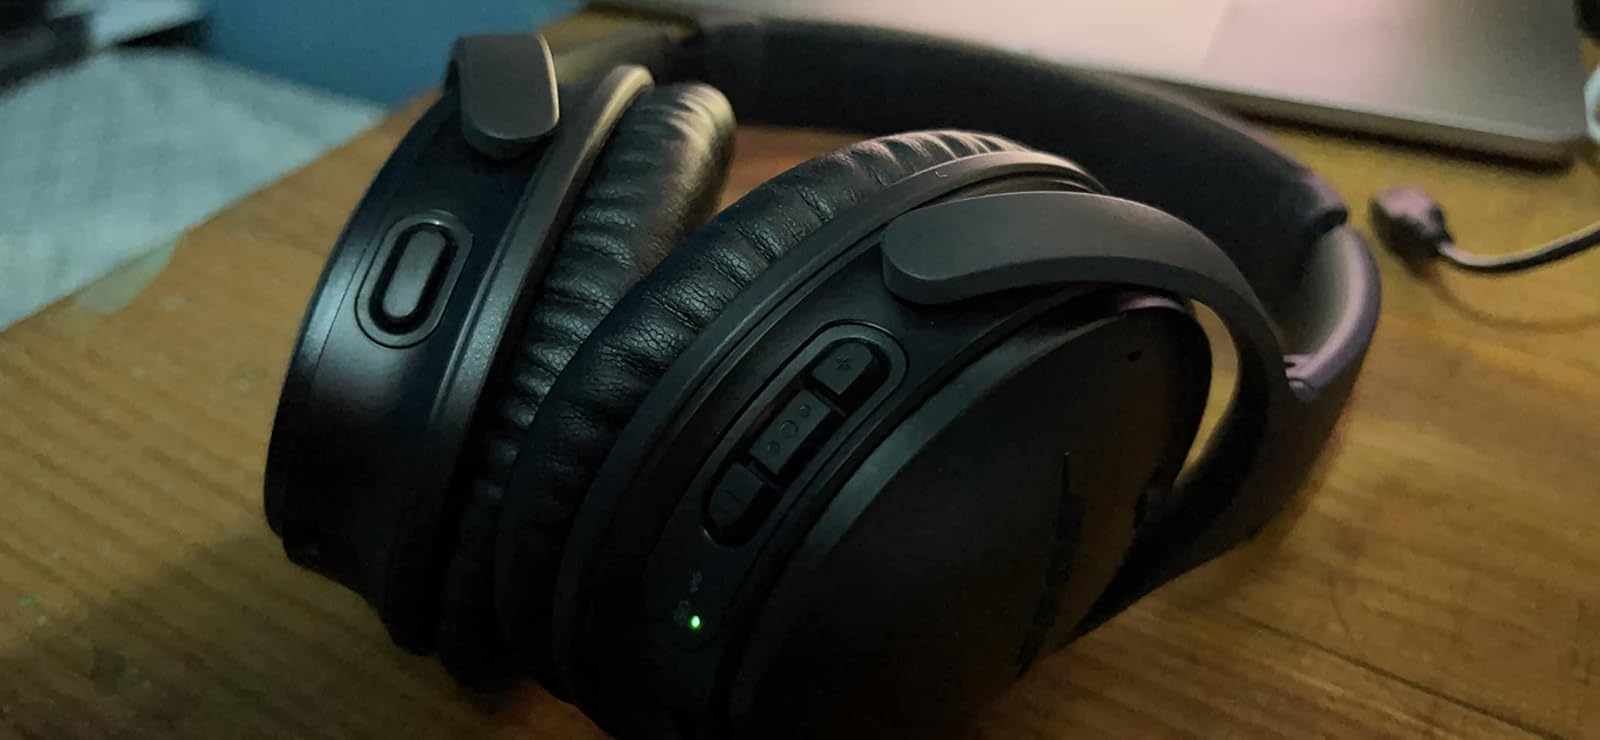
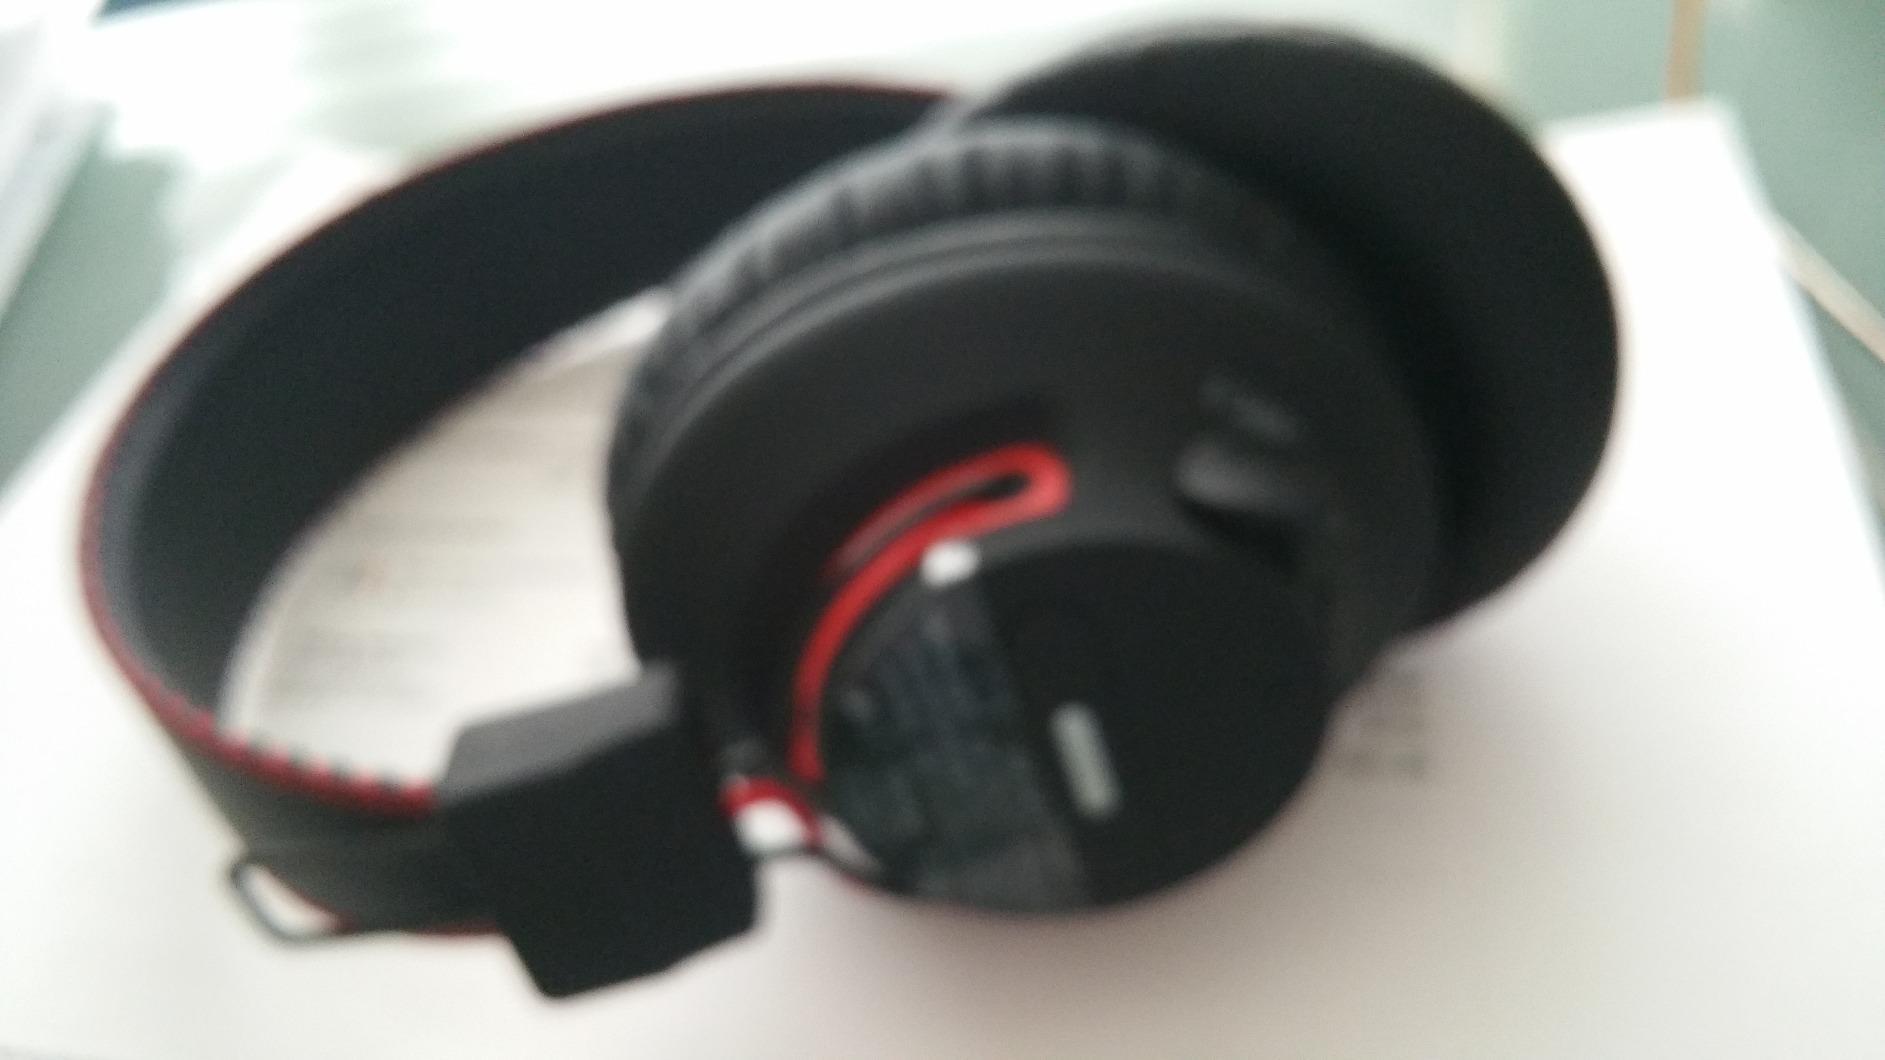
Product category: headphones
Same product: no